Cardiff Queen Street railway station

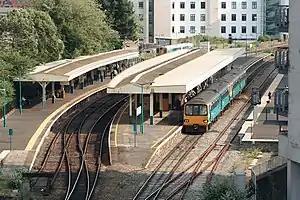
Cardiff Queen Street seen from the north.

Cardiff Queen Street railway station is a railway station serving the north and east of Central Cardiff, Wales. It is the fourth busiest railway station in Wales. It is located near the major thoroughfare of Queen Street and is one of 20 stations in the city. Along with Cardiff Central, it is one of the two major hubs of the Valleys & Cardiff Local Routes local rail network. The station and its services are run by Transport for Wales.